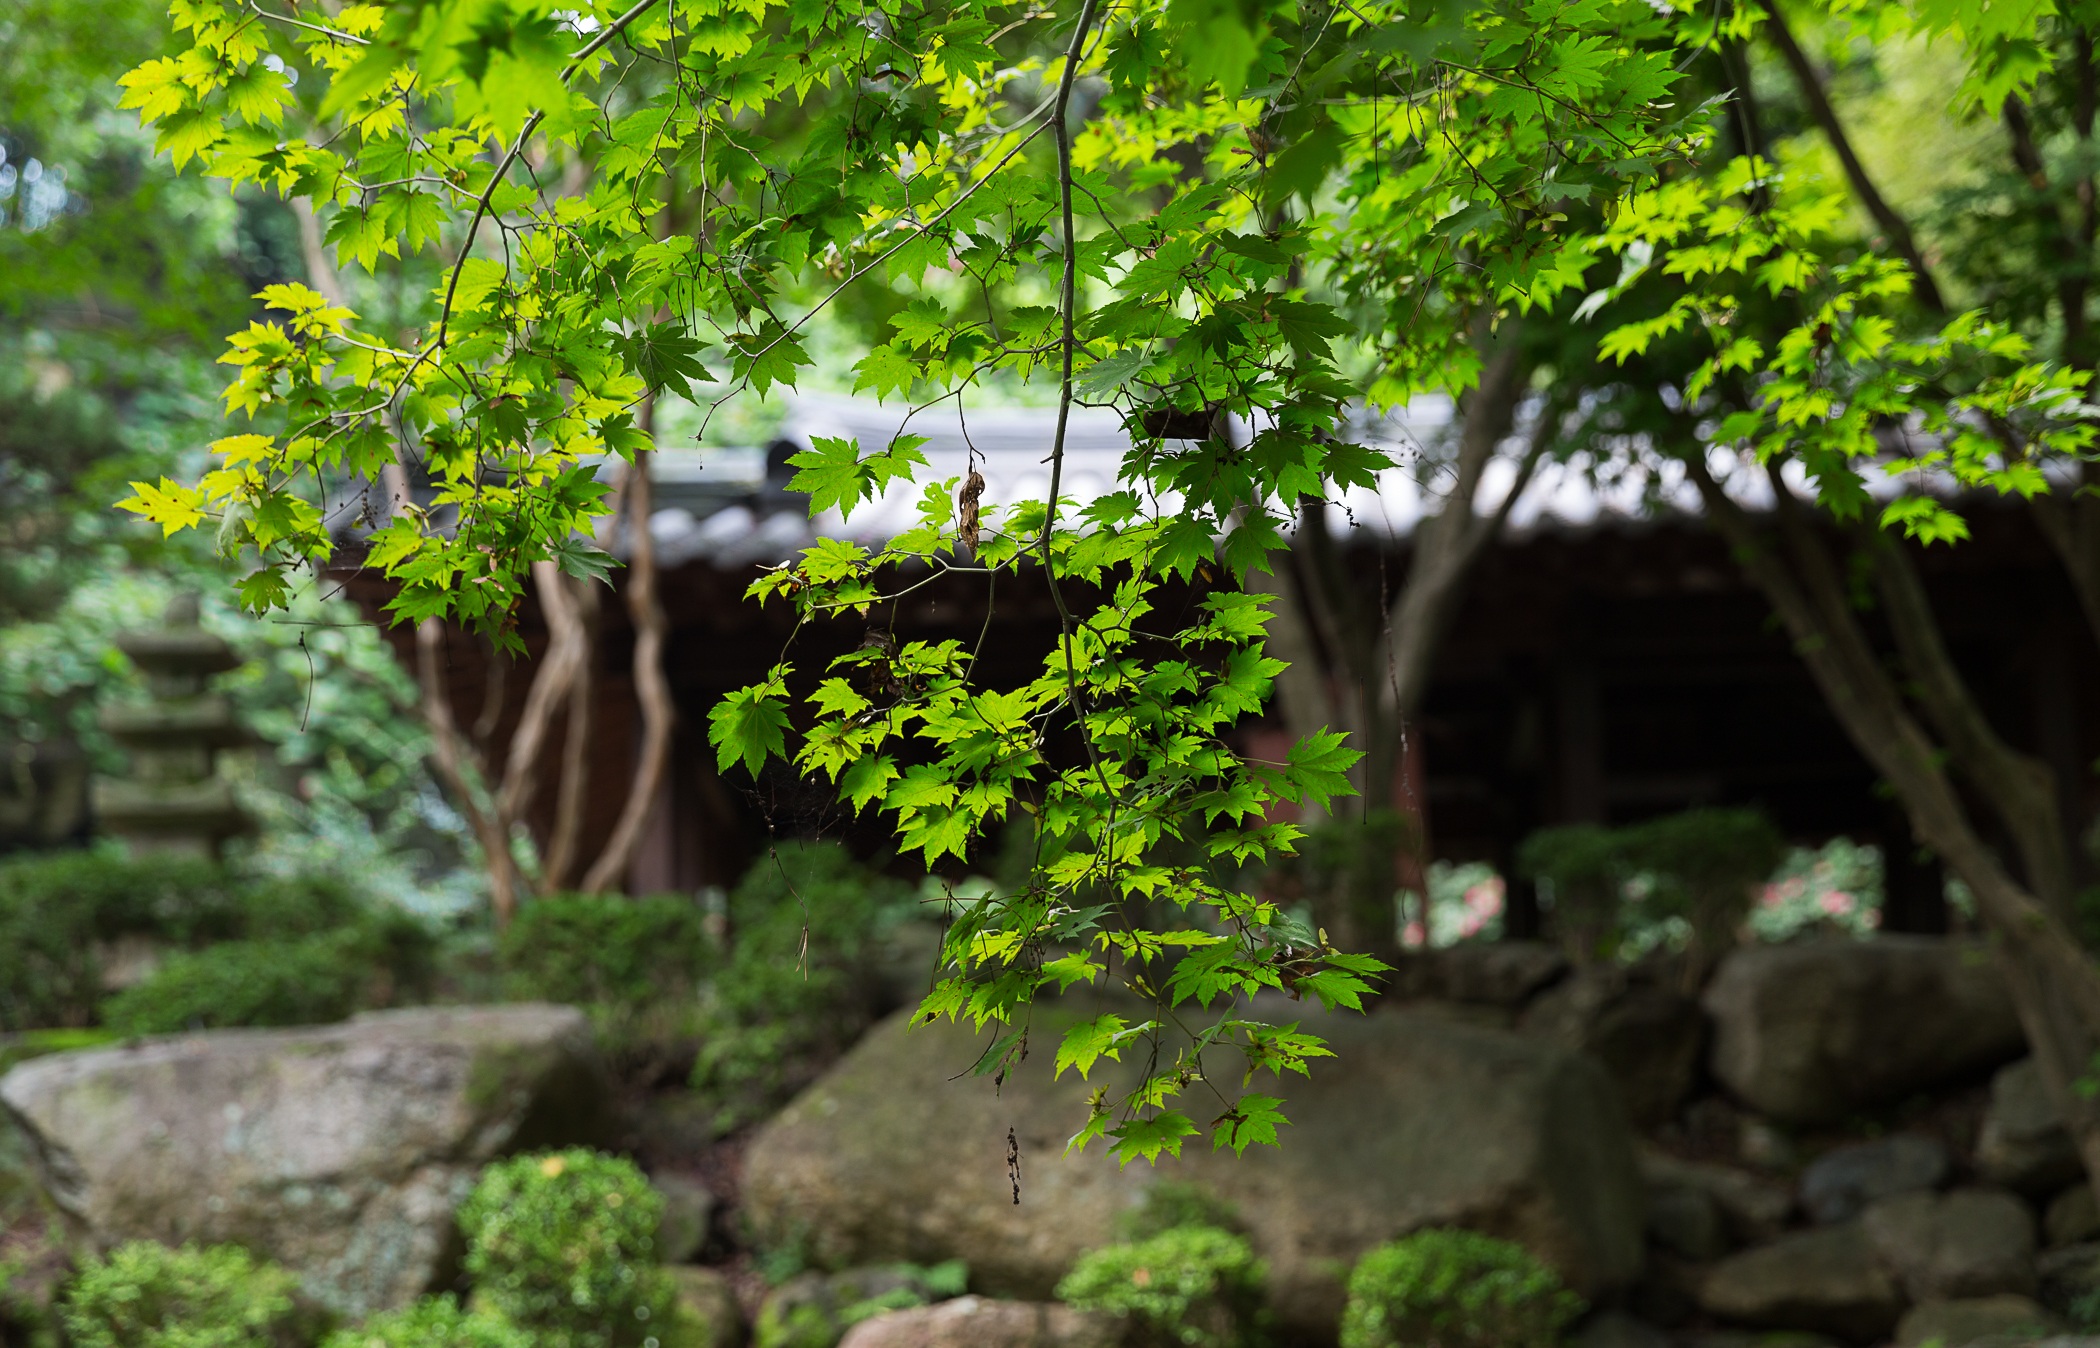
tree, nature, forest, branch, plant, leaf, flower, travel, green, jungle, botany, garden, flora, maple, vegetation, shrub, rainforest, woodland, ecosystem, section, flowering plant, daegu, gyeongju, woody plant, land plant, korea national